Wolf Dietrich von Raitenau

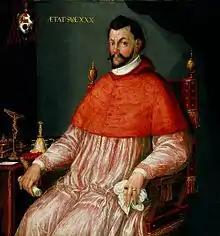
1589 painting of Raitenau with coat of arms in top left.

Wolf Dietrich von Raitenau (26 March 1559 – 16 January 1617) was Prince-Archbishop of Salzburg from 1587 to 1612.